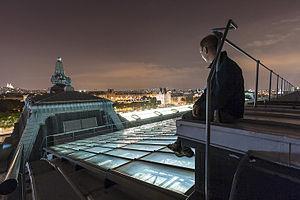
La toiturophilie ou stégophilie est la passion de l'accès aux toits et l'activité qui consiste à s'y promener.
Les toits de Paris sont les toitures caractéristiques de la capitale française. Ce patrimoine architectural emblématique touristique de Paris, est un des thèmes artistiques de prédilection des toiturophiles, artistes, poètes, photographes, peintures, ou cinéastes... Ils font l'objet d'un projet d'inscription au Patrimoine mondial de l'UNESCO depuis 2014.